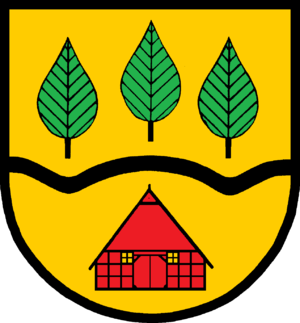
Grabau (Lauenburg)
Coat of arms of Grabau (Lauenburg)
Grabau er en kommune i det nordlige Tyskland, beliggende i Amt Schwarzenbek-Land i den sydvestlige del af Kreis Herzogtum Lauenburg. Kreis Herzogtum Lauenburg ligger i delstaten Slesvig-Holsten.